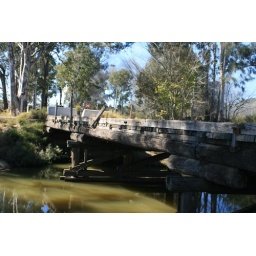
bridge over river